Olavinlinna

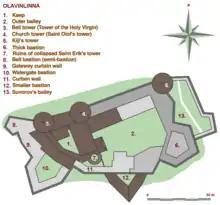

The fortress was founded by Erik Axelsson Tott in 1475 under the name "Sankt Olofsborg" in an effort to profit from the political turmoil following Ivan III's conquest of the Novgorod Republic. It was sited in Savonia so as to lay claim to the Russian side of the border established by the Treaty of Nöteborg.